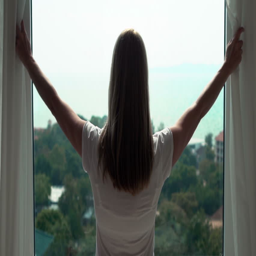
silhouette of young woman unveiling curtains and looking out of window .